HMS Challenger (1902)

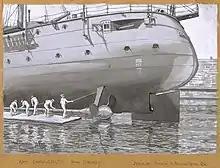
"Challenger" being docked in 1905

"Challenger" was commissioned by Captain F.C.T. Tudor, R.N., on 3 May 1904, and commenced duty on the Australia Station in July 1904 as recruit training ship. She was paid off into reserve on 10 October 1912 before recommissioning during the First World War. She initially served as part of the Ninth Cruiser Squadron off West Africa before serving in East African waters. She was sold in 1920 and was broken up for scrap.